Modern Vampires of the City

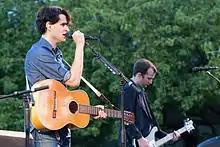
Lead vocalist-guitarist Ezra Koenig and bassist Chris Baio

Pitch shifting proved a major component of recording the album. For tracks such as "Step", drums were recorded on a Varispeed Tape deck set to a lower speed so that they would play back faster and more high pitched. Drummer Chris Tomson would then re-record the drums playing to the sped-up recording to get an uptempo live take. This second recording was then slowed back down to original speed to create an "underwater" effect. The effect is featured prominently on vocals as well. Ezra Koenig's vocals were run through Eventide H949 and 910 on tracks such as "Diane Young", with both the pitch and formant shifted changed to manipulate the sound of recorded vocals. Bass guitar was also recorded straight to tape "with a fairly ambient miking approach where the mic was three feet away from the cabinet". Vocals were recorded with Soundelux U99 Microphones, in combination with 1176 Classic limiter plug-in, Fairchild 670 Compressor and Elektro-Mess-Technik 140 Plate Reverb, giving the vocals a quality Batmanglij described as "buttery". For guitar sounds, Batmanglij chose not to mic his guitar and instead plugged his Gibson Les Paul direct-in to Pro Tools through a SansAmp Amp Emulation Pedal, a technique used by Jimmy Page.